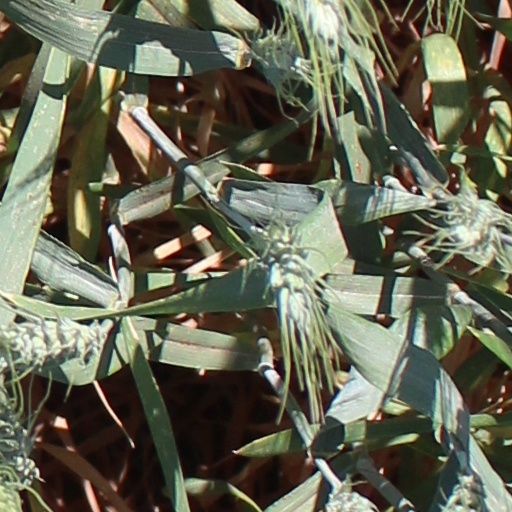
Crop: wheat